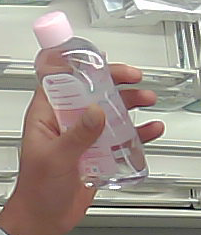
Product: johnson_baby